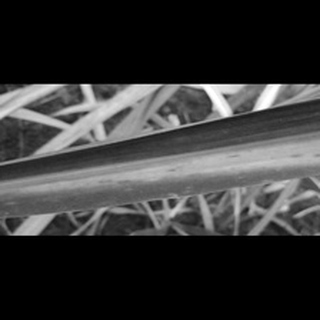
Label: sugarcane_yellow_leaf_disease